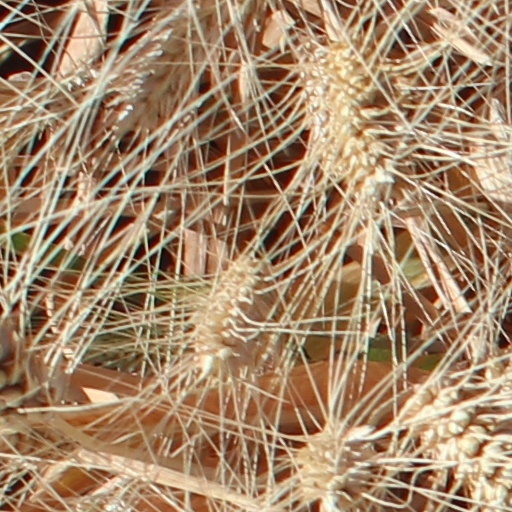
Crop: wheat